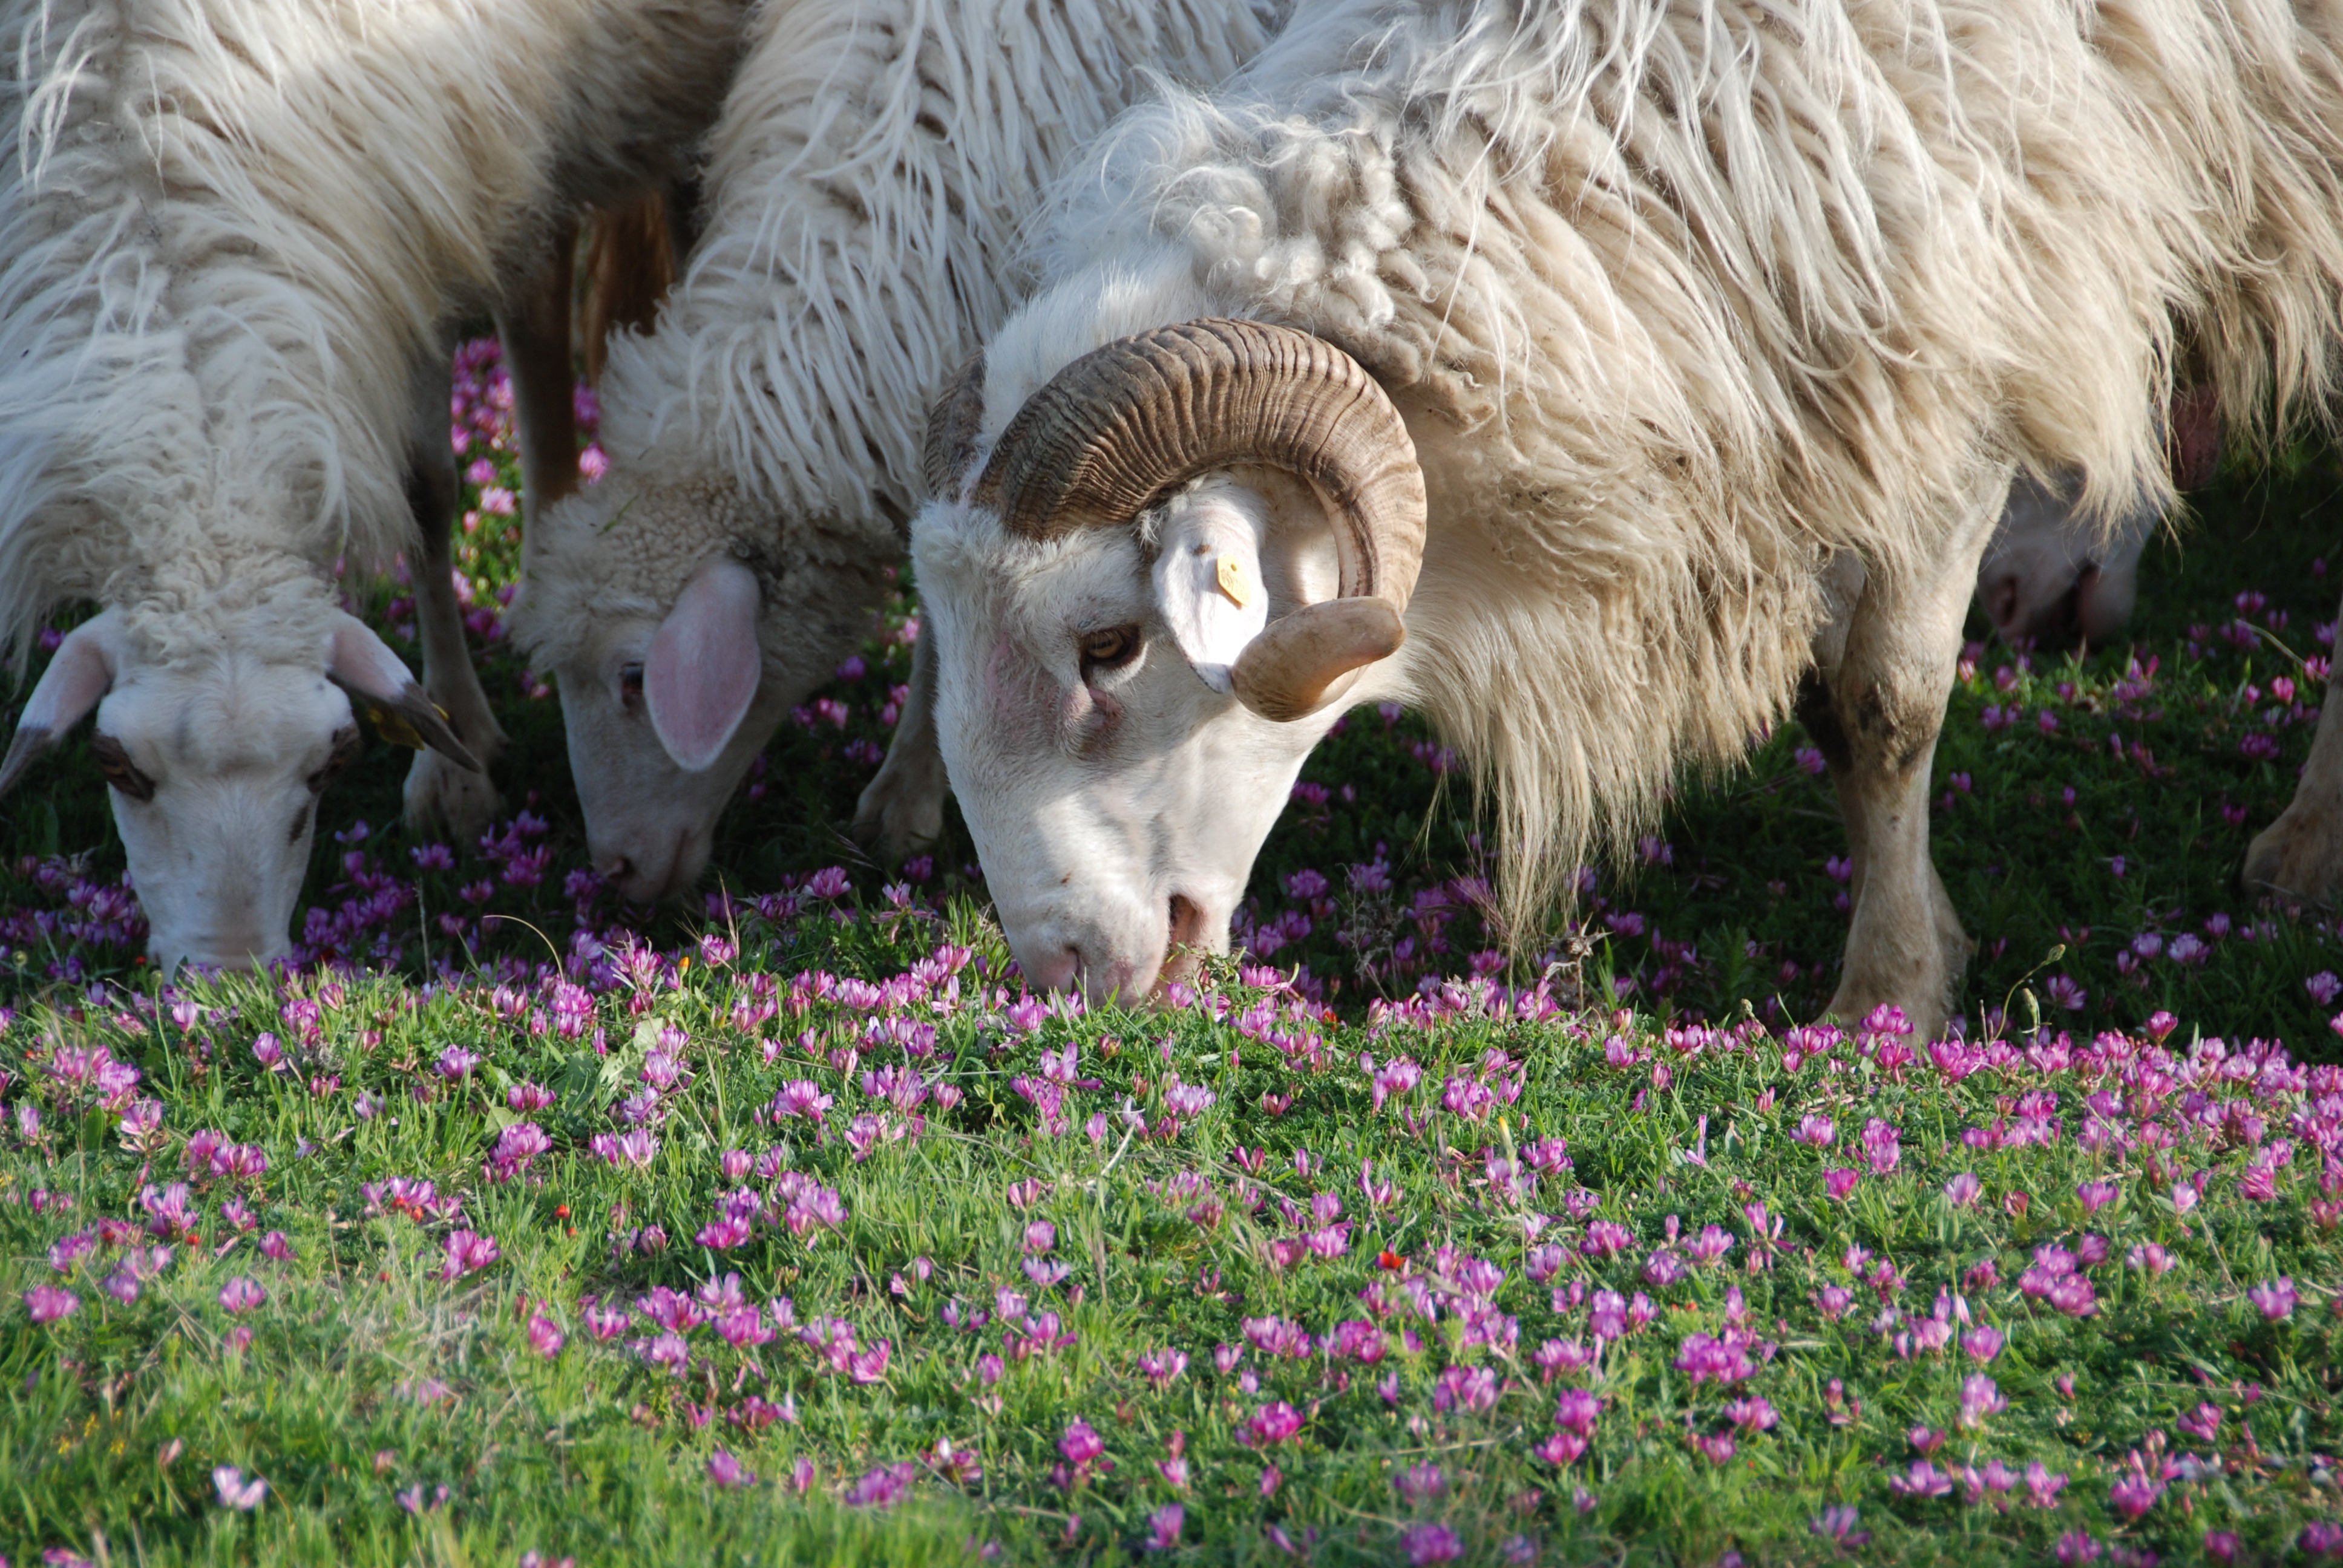
nature, grass, wilderness, blossom, meadow, stem, leaf, flower, bloom, animal, floral, wildlife, wild, environment, herd, herb, pasture, grazing, sheep, natural, mammal, italy, botany, agriculture, botanical, fauna, plants, flowers, flower bed, outdoors, zoology, vegetation, petals, wildflowers, sheeps, horticulture, species, organic, cattle like mammal